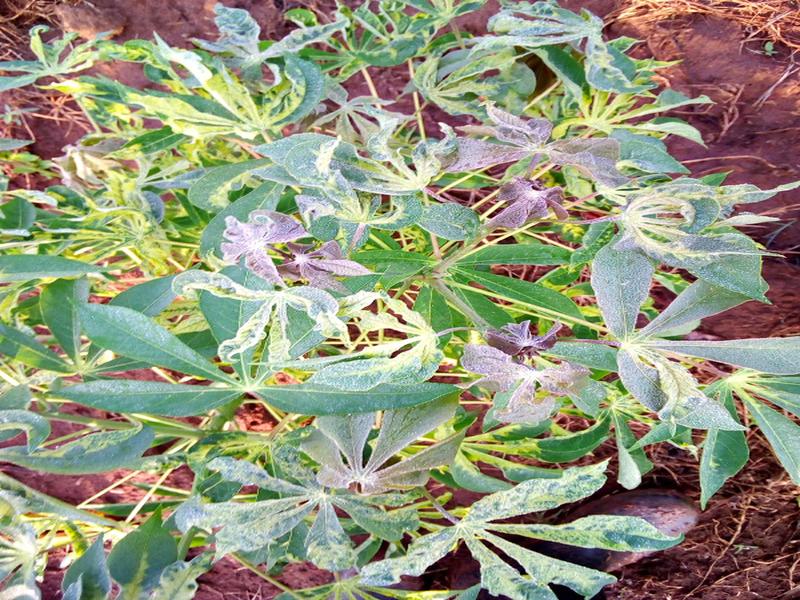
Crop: cassava
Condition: mosaic_disease